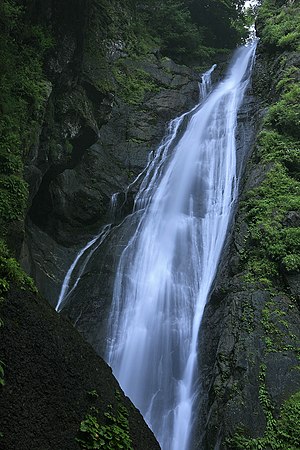
100 vandfald i Japan / Galleri
100 vandfald i Japan er en liste over vandfald i Japan, der blev udarbejdet i 1990 af det japanske miljøministerie.